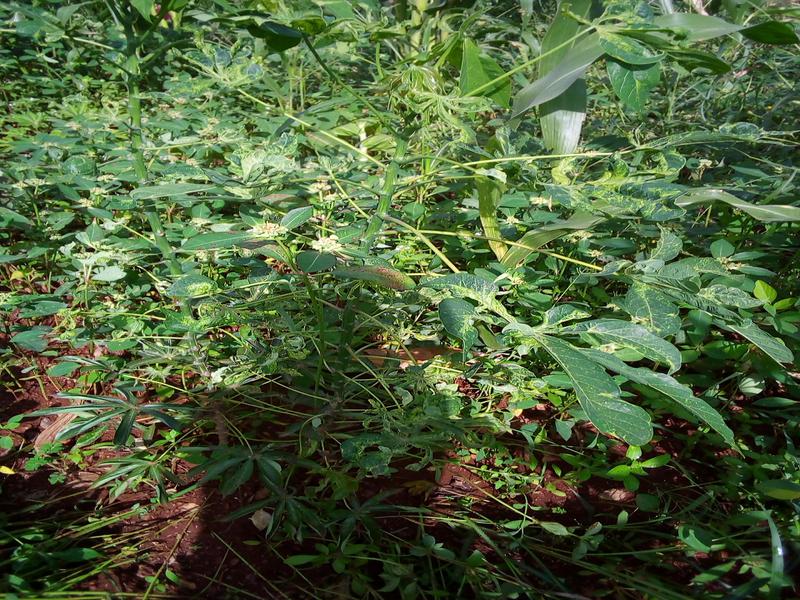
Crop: cassava
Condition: mosaic_disease